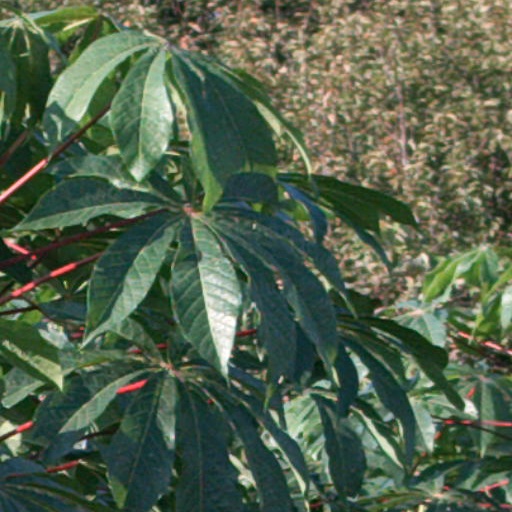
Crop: cassava